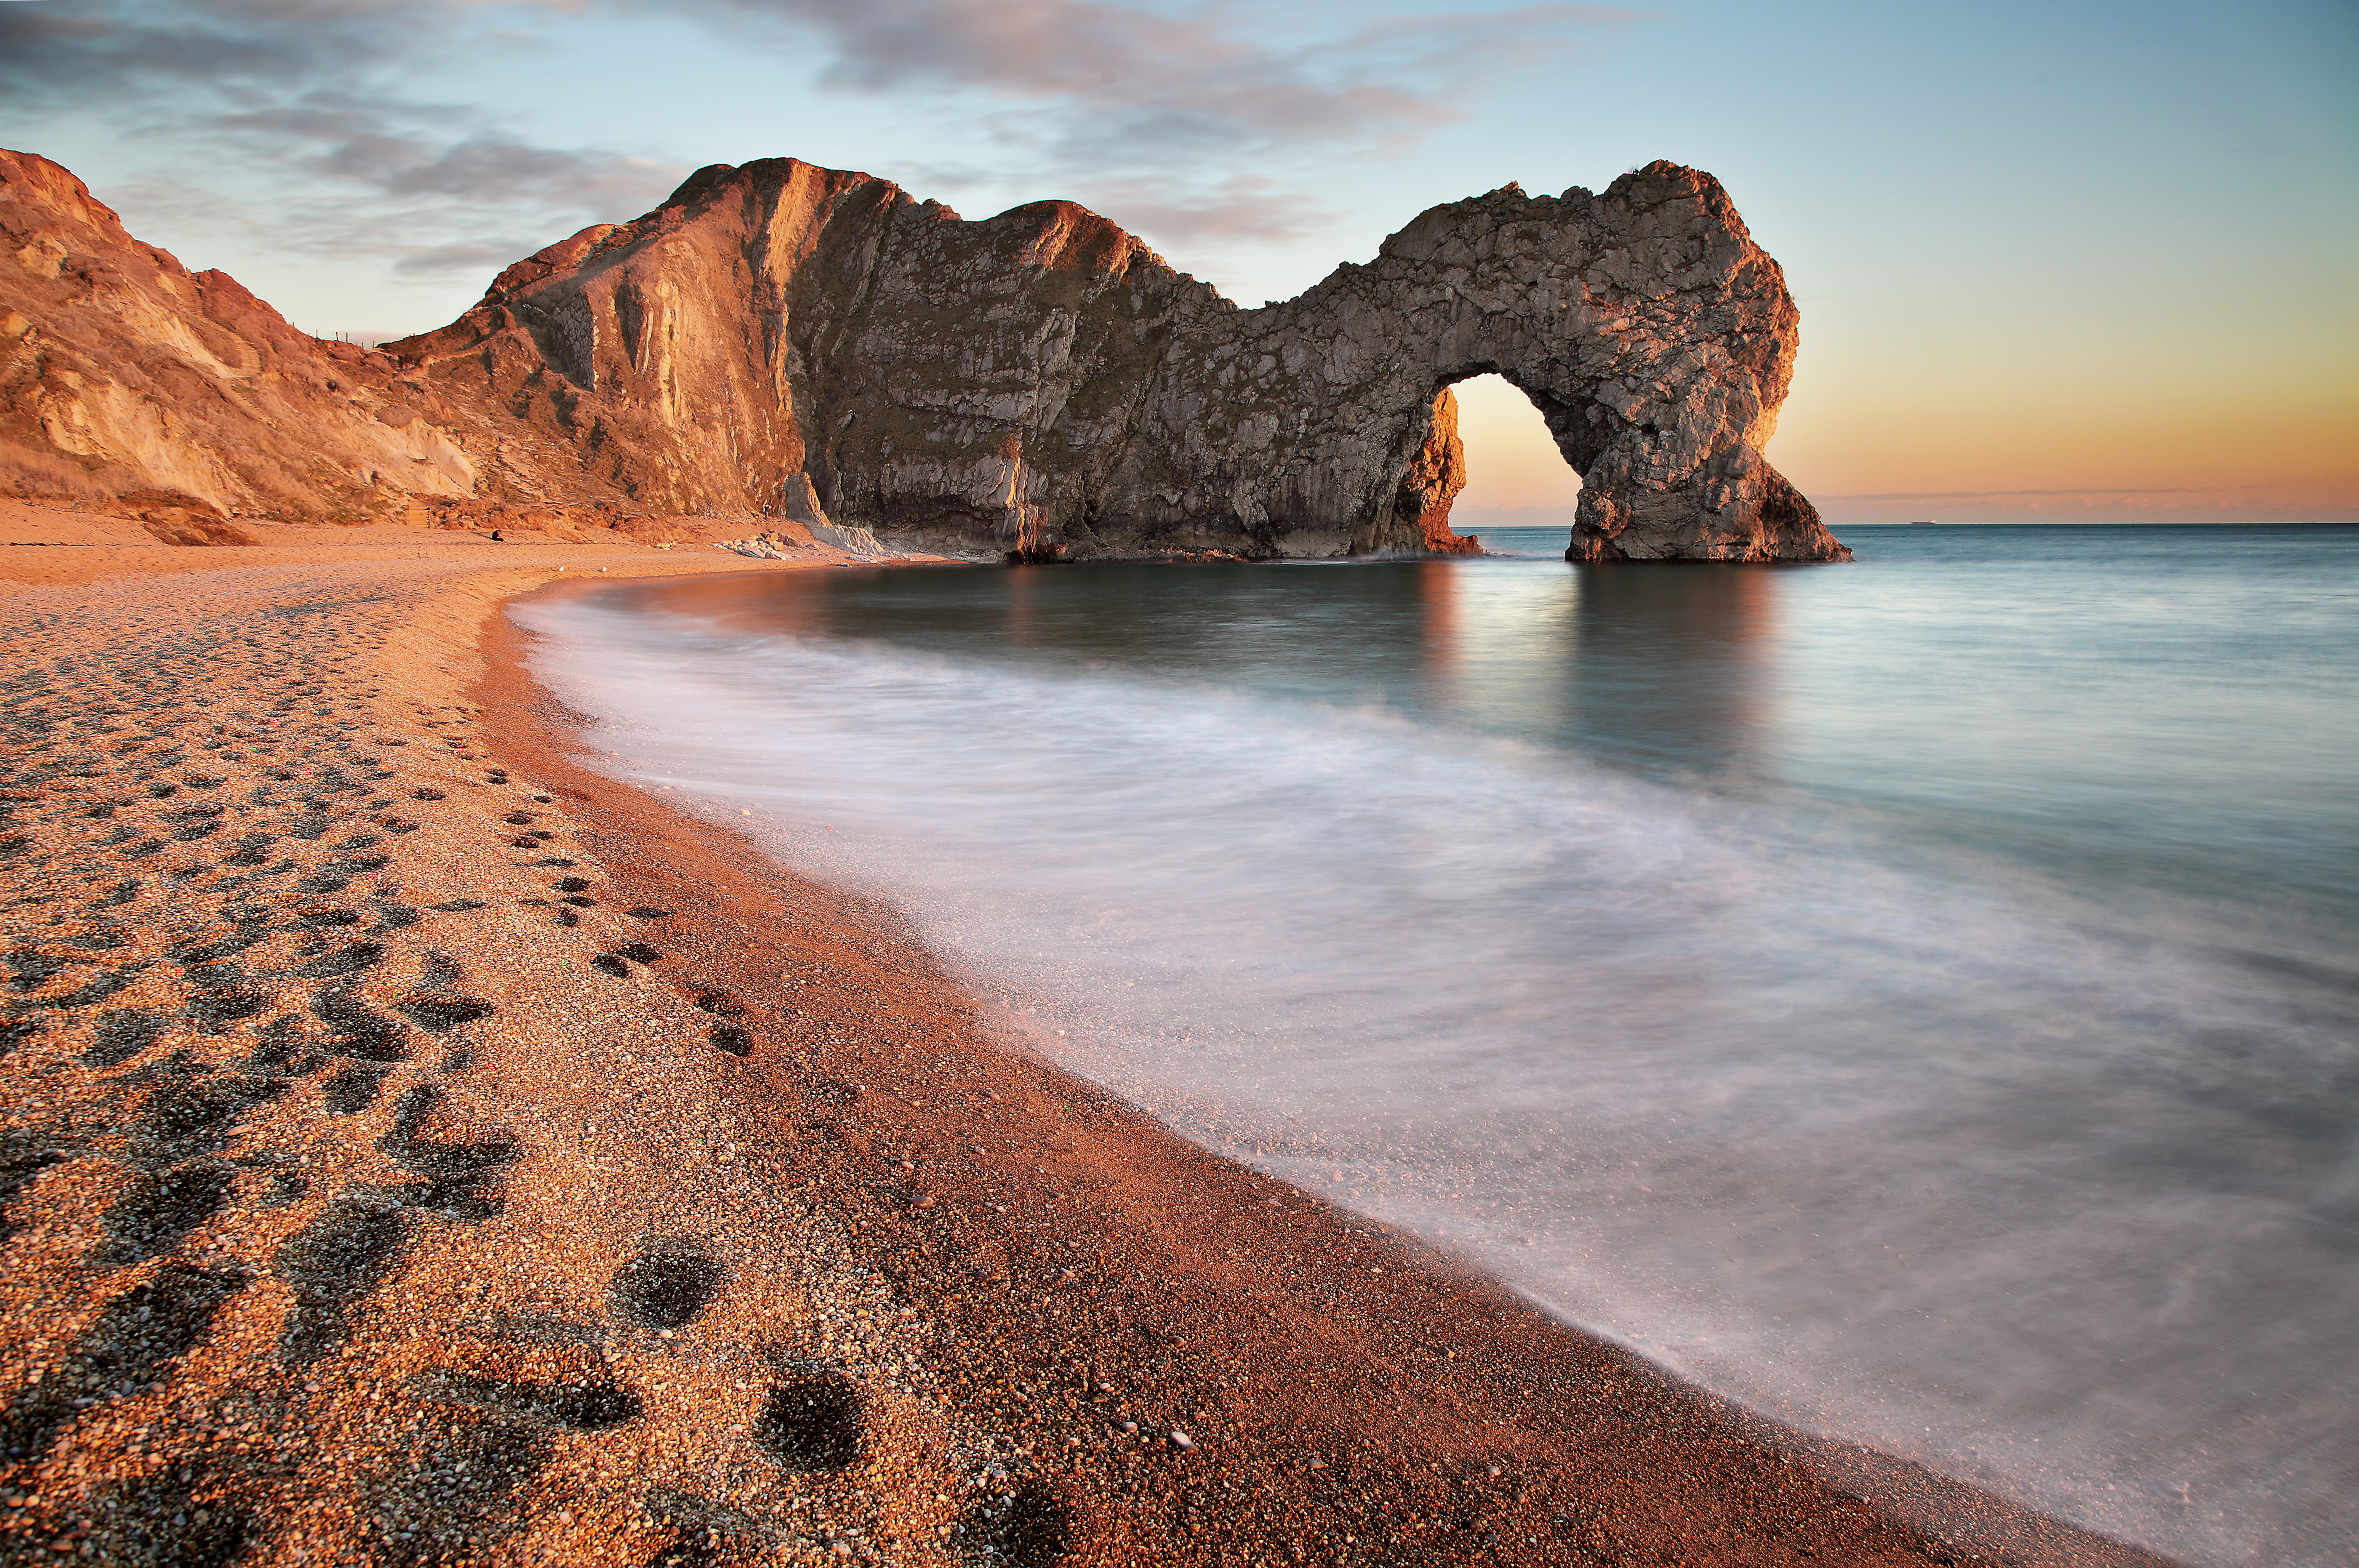
durdle door, jurassic coast, dorset, water, cloud, sky, water resources, natural landscape, azure, beach, sunlight, coastal and oceanic landforms, watercourse, terrain, horizon, formation, dusk, landscape, morning, sunset, sunrise, headland, lake, wind wave, natural arch, calm, shore, klippe, geology, arch, bedrock, coast, wave, mountain, rock, afterglow, cape, wilderness, bay, ocean, evening, reflection, outcrop, sand, tropics, erosion, cove, cliff, stock photography, dawn, wood, sound, promontory, tide, inlet, stack, island, sea, tourism, skerry, soil, bight